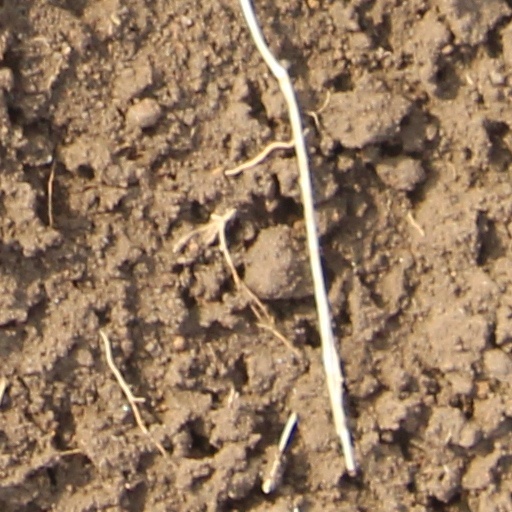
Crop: wheat